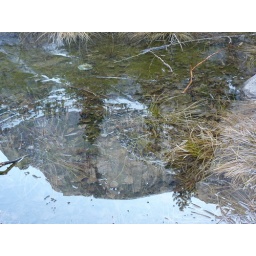
half dome reflected in mirror lake